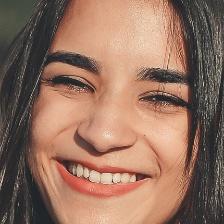
Label: faces